Don Coryell

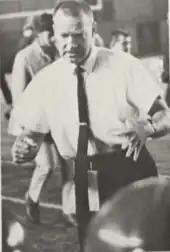
Coryell had a 104–19–2 record with San Diego State.

San Diego finished 6–10 in 1983, their first losing record of the Coryell era. The Chargers continued to lead the league in total yardage and passing yardage, but following a midseason injury to Fouts, they could no longer overcome the frailties of the defense. Coryell described the disappointment of missing the playoffs as less intense than the depression of losing in them. After the season, he accepted an invitation to coach in the Senior Bowl for the second time, leading the South to a 21–20 victory.